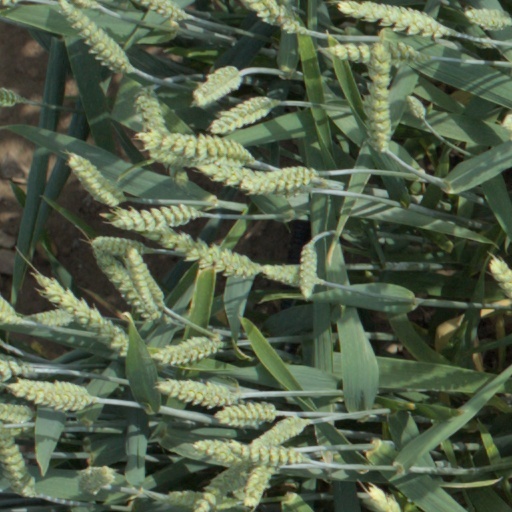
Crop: wheat